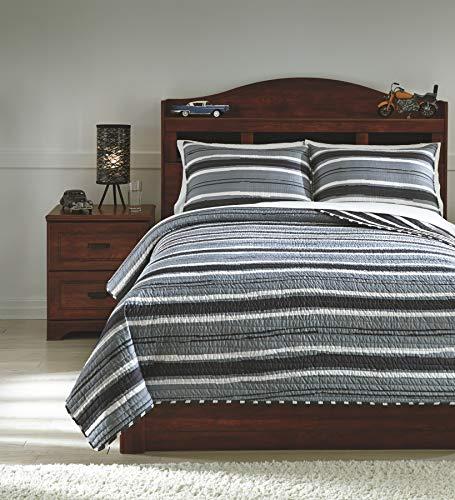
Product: Signature Design by Ashley Merlin Full Coverlet Set, Gray/Cream
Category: Home & Kitchen | Bedding | Kids' Bedding | Quilts & Sets
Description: FULL COVERLET SET: Designed with stylish, neutral-toned stripes, your girl or boy will always come home to delightful comfort.
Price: $53.08
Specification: ProductDimensions:90x84inches|ItemWeight:6pounds|ShippingWeight:6pounds(Viewshippingratesandpolicies)|Manufacturer:AshleyFurniture|ASIN:B07583CBHL|Itemmodelnumber:Q420003F